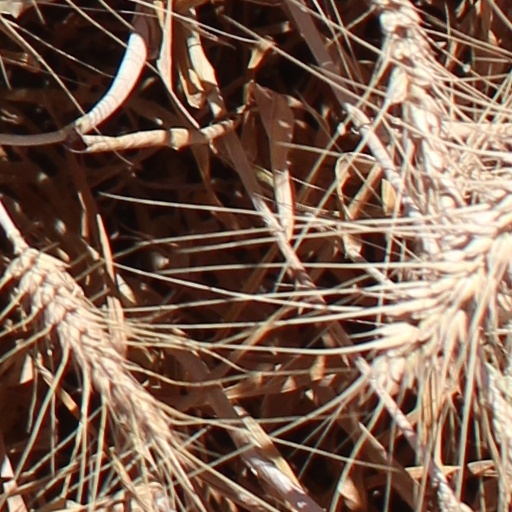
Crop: wheat